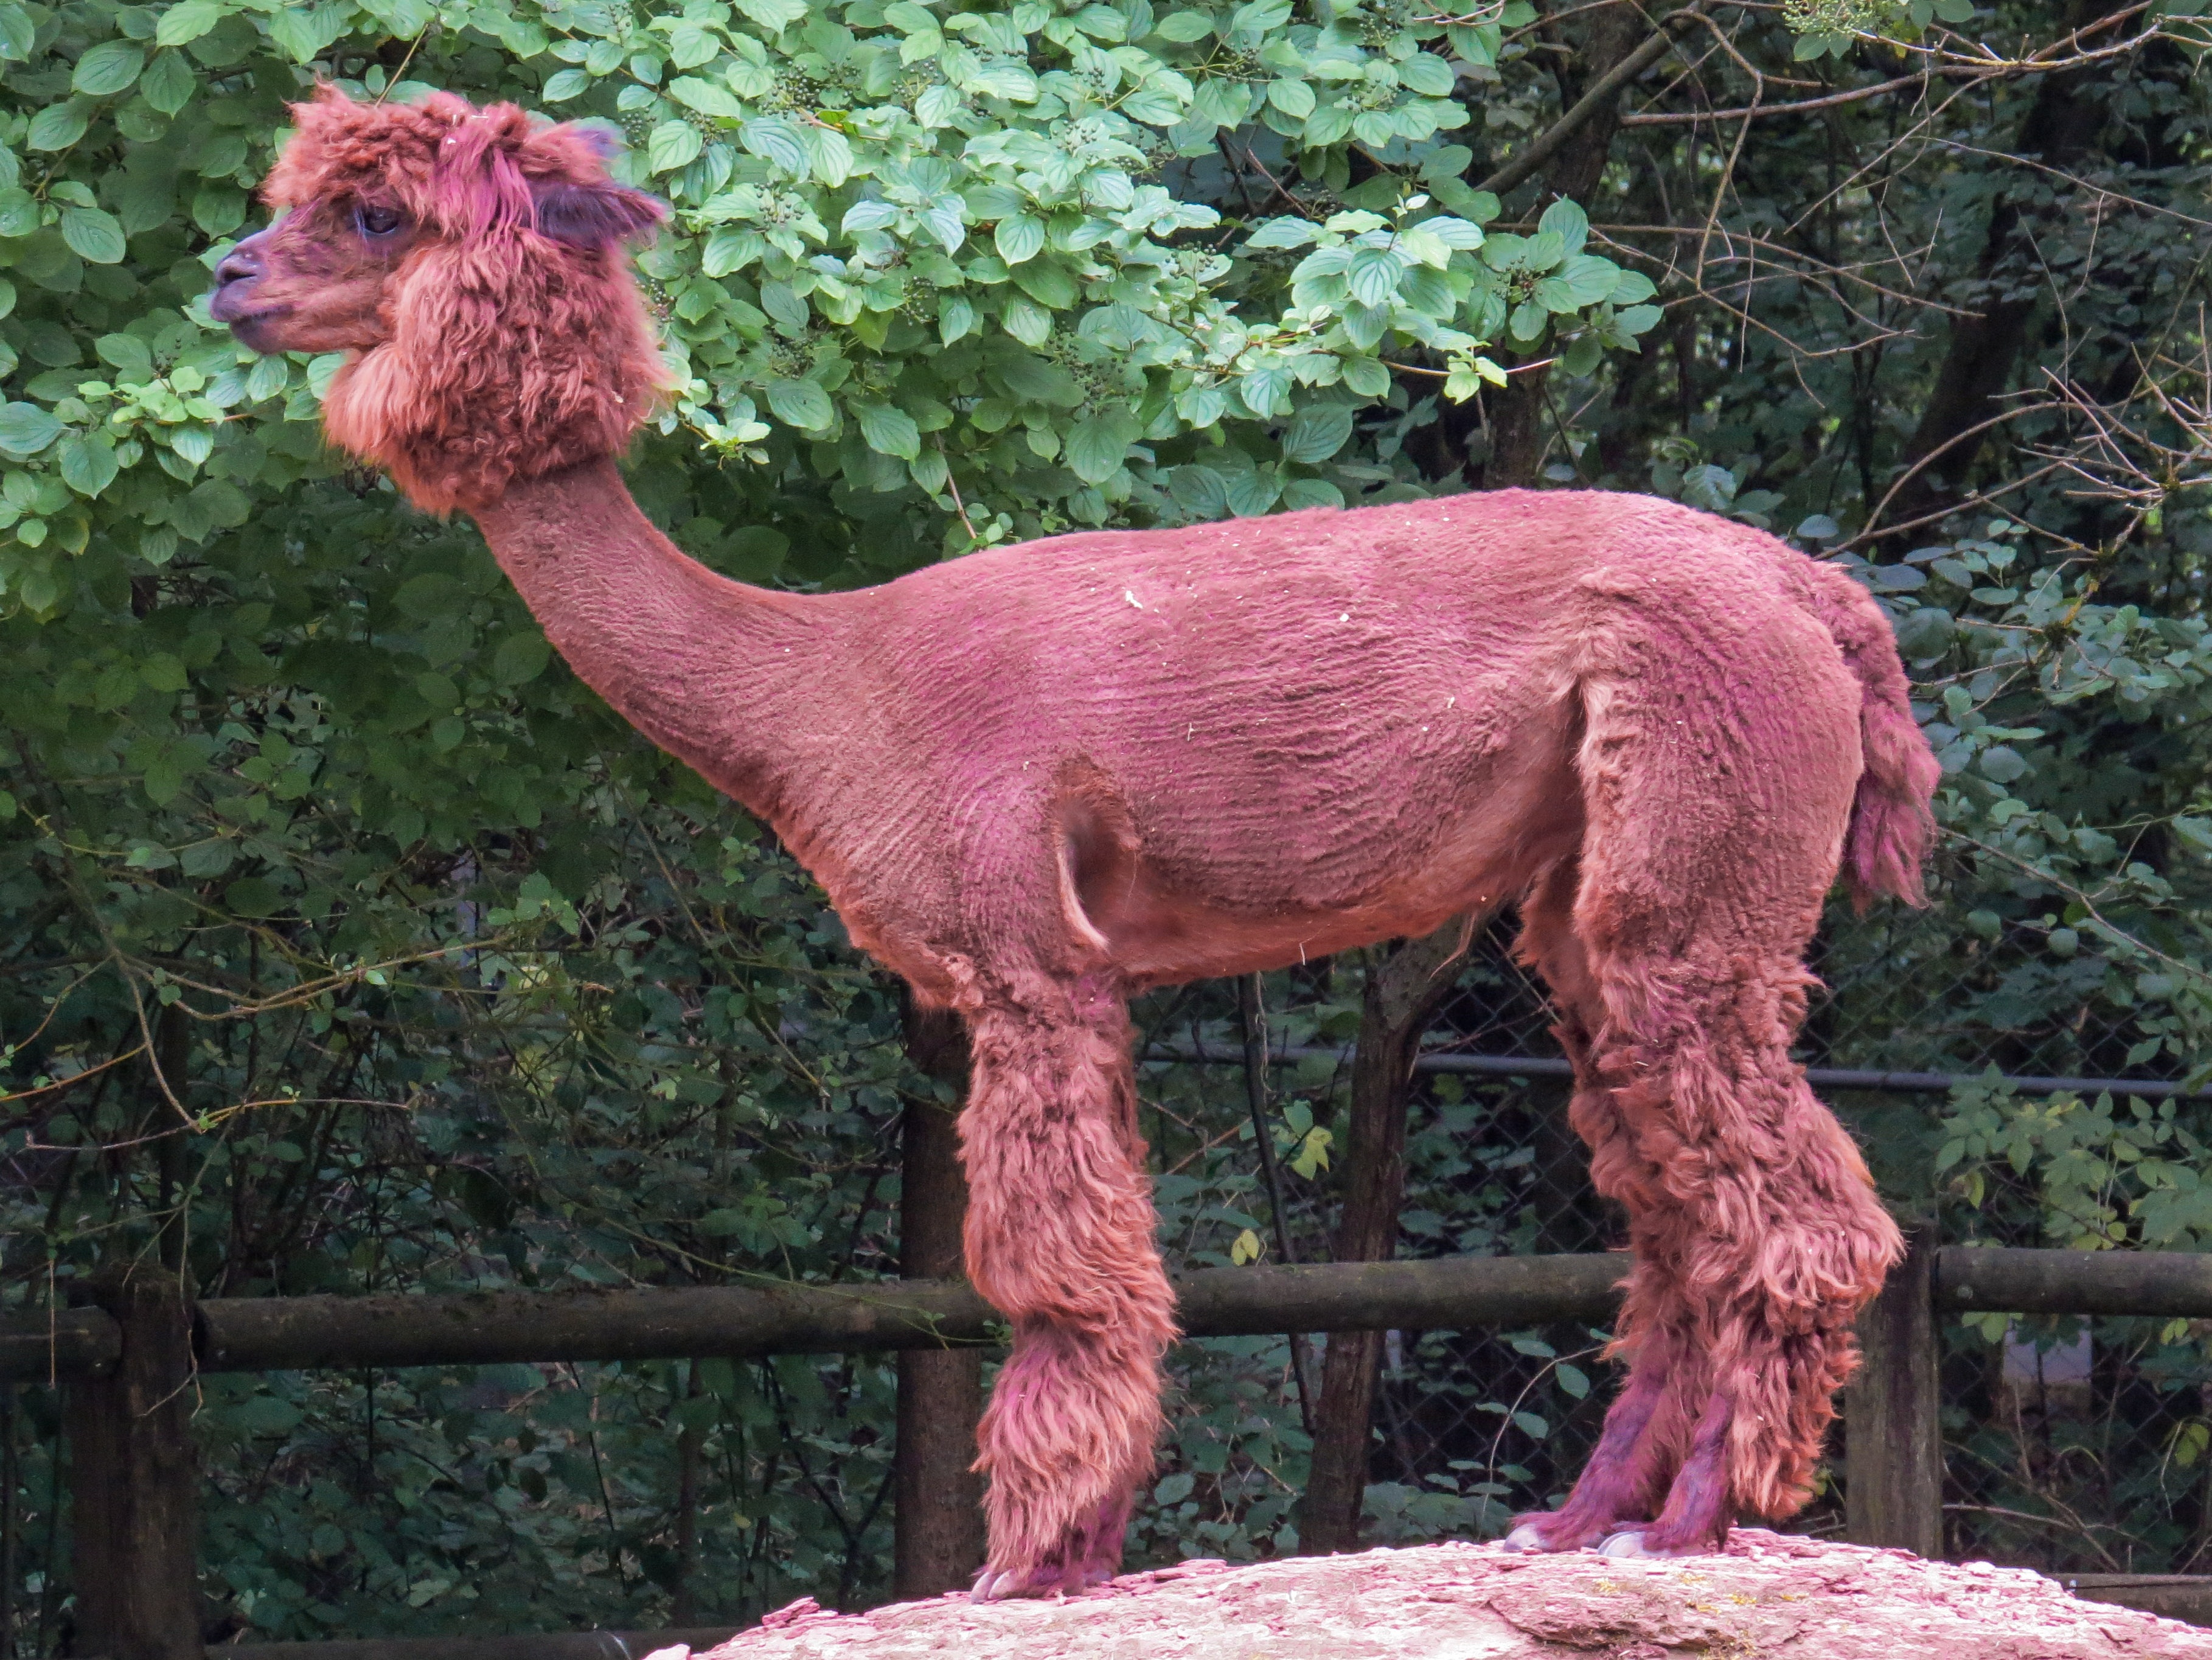
mammal, wool, fauna, peru, alpaca, art, lama, vertebrate, south america, camel like mammal